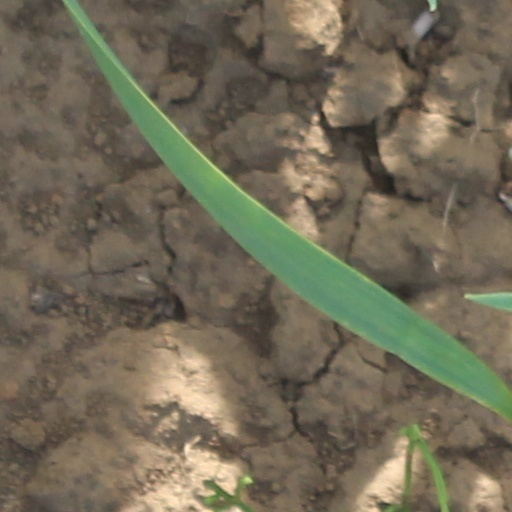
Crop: wheat